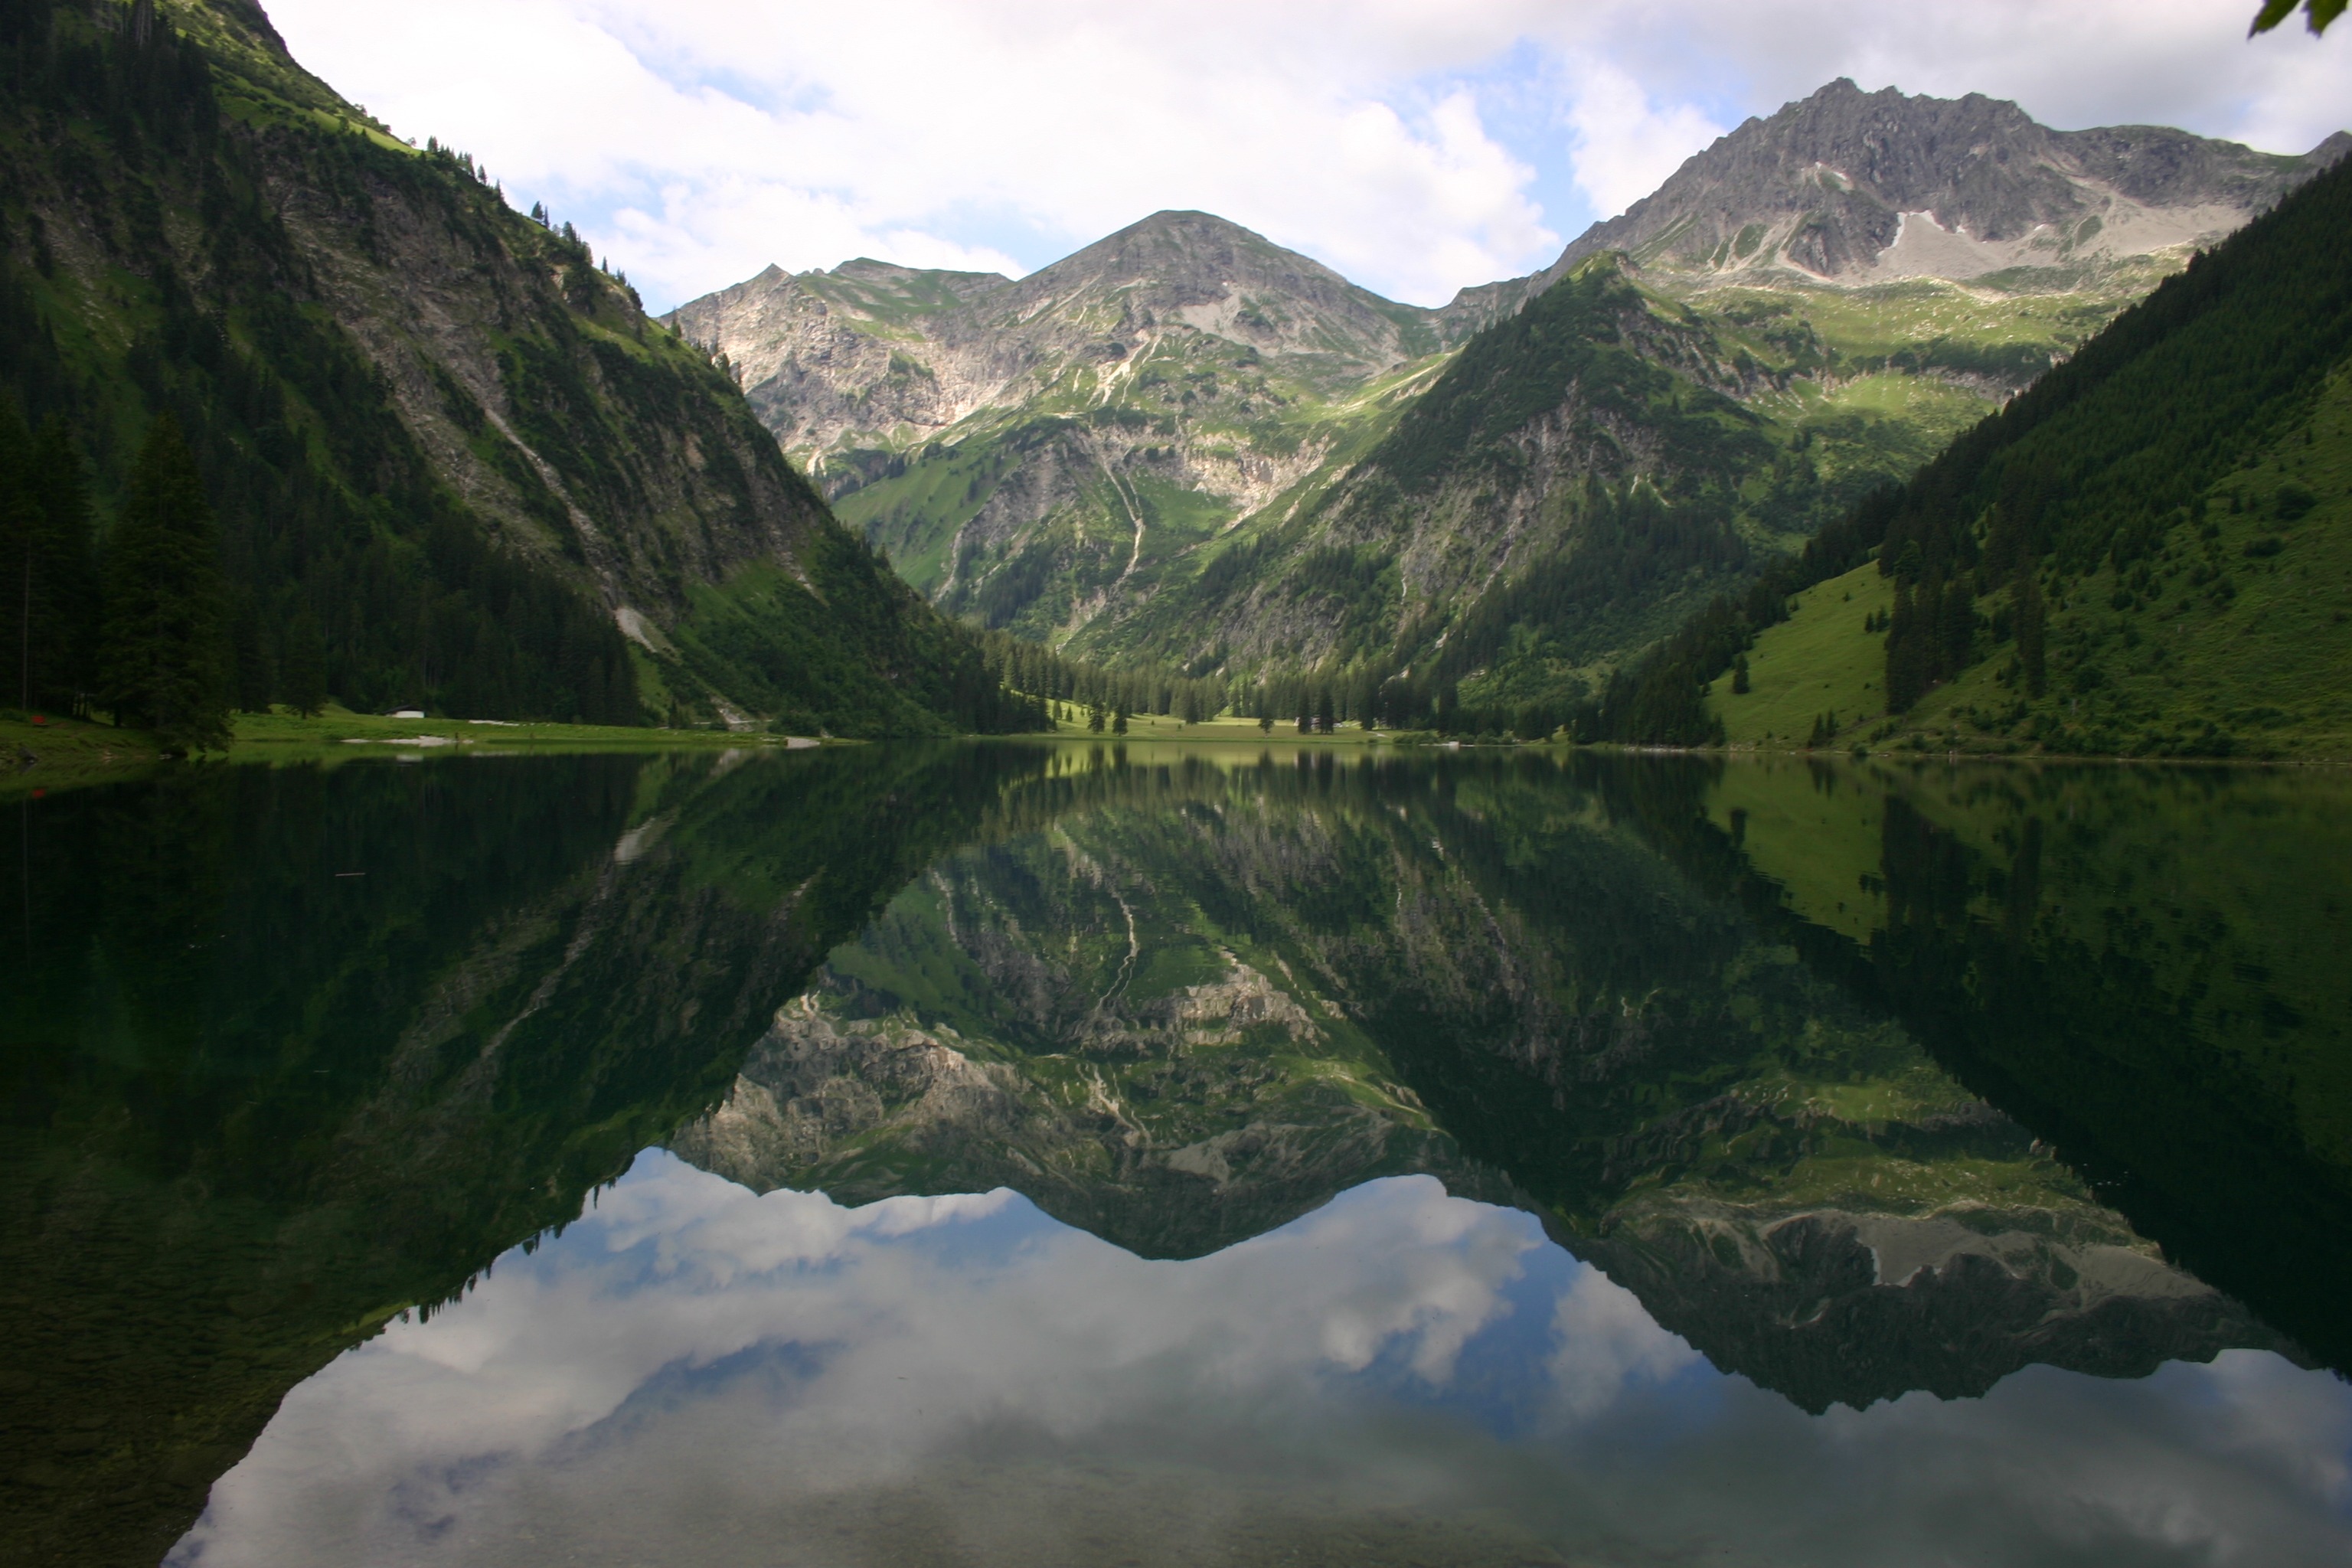
landscape, water, mountain, lake, river, valley, mountain range, reflection, fjord, reservoir, highland, mountains, alps, fell, loch, landform, tarn, mountain pass, vilsalpsee, tannheimertal, water spieglung, geographical feature, mountainous landforms